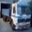
Label: truck